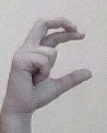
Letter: thal